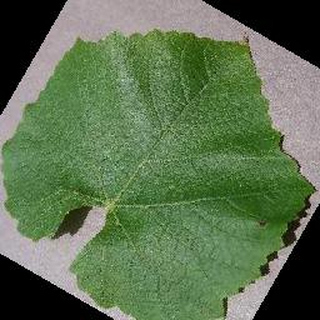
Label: healthy_grape